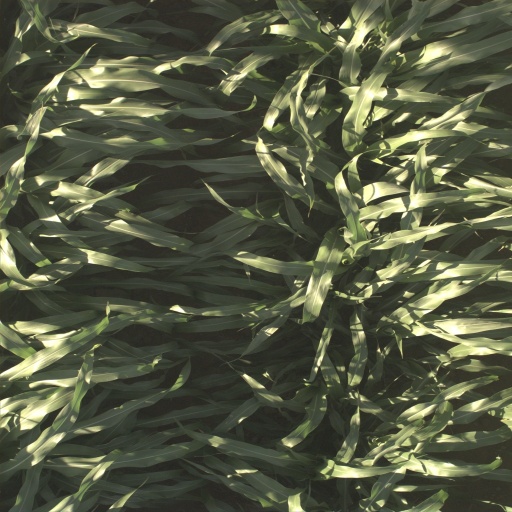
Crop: sorghum